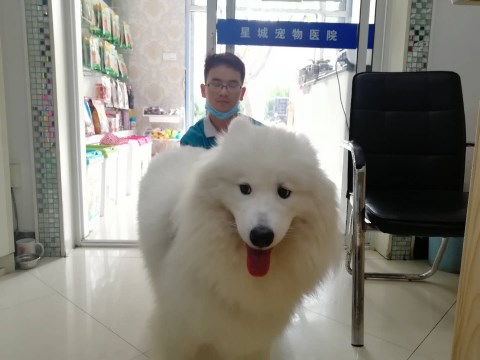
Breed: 2192-n000088-Samoyed